RAF Coastal Command

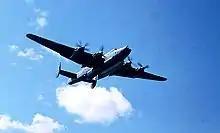
Avro Shackleton, the mainstay of Coastal Command in the 1950s.

NATO, the North Atlantic Treaty Organisation, began preparations for a military defence of Western Europe by incorporating most West European nations into a defence pact against alleged Soviet aggression in April 1951. This led to the militarisation of West Germany in 1955 and was met with the militarisation of East Germany soon after and its merger into the Warsaw Pact alliance with the Soviet Union. The purpose of Coastal Command was to help bolster the defence and guard against a potential Soviet naval threat in Atlantic and European waters. For Coastal Command the main concern was the Atlantic. On 1 March 1950 it had lost the photo reconnaissance units to RAF Bomber Command. The transfer was not complete when North Korea invaded South Korea beginning the Korean War. Handley Page Hastings were hastily modified and ready for operations but were not sent, owing to the need for ASW aircraft in the Eastern Atlantic.